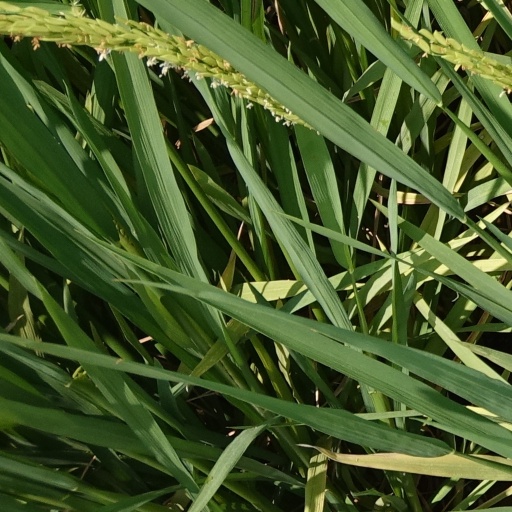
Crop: rice